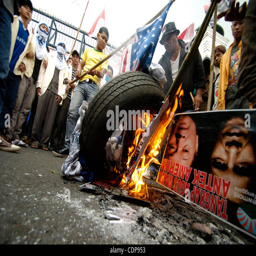
activist during a protest demanded the government to cancel the contract